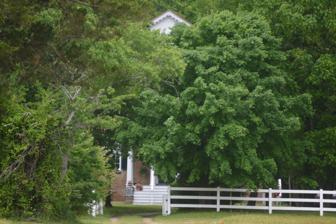
Building: Aberdeen (Disputanta, Virginia)
Country: United States of America
Year built: 1810
Historic house in Virginia, United States This article is about the plantation home in Disputanta, Virginia. For other uses of Aberdeen, see Aberdeen (disambiguation) . United States historic place Aberdeen U.S. National Register of Historic Places Virginia Landmarks Register Roadside view of the house Show map of Virginia Show map of the United States Location 15301 State Route 10 , Disputanta , Virginia Coordinates 37°13′35″N 77°08′43″W / 37.22639°N 77.14528°W / 37.22639; -77.14528 Area 378 acres (153 ha) Built c. 1810 ( 1810 ) Architectural style Mid 19th Century Revival NRHP reference No. 01001569 VLR No. 074-0001 Significant dates Added to NRHP February 11, 2002 Designated VLR September 12, 2001 Aberdeen is a historic plantation house located several miles north of Disputanta , Prince George County, Virginia . It was built sometime between 1790 and 1810, by Thomas Cocke. In 1790 Thomas inherited a 1,685-acre portion of his father's estate, Bonnacord, which he named "Aberdeen." Thomas's brother, John P. Cocke, inherited the remainder of Bonnacord. Thomas married Sarah Colley, daughter of Nathaniel and Martha Batte Colley of Tar Bay Plantation located about five miles west of Bonnacord. Architecture Aberdeen is an imposing brick temple-form house. The main facade features an imposing pediment finished with horizontal flush sheathing. The walls are laid in Flemish bond with flat arches over the openings. A diminutive portico with Doric order columns is the central feature. It, and the main roof have cornices with block modillions. A lateral hall runs across the entire front of the house, which is reflected in the side elevations that each have a door and two windows on the first floor below three windows on the second floor. Aberdeen is one of a group of houses in Virginia that have this plan and front elevation. They occur over a long period and are scattered randomly across the state. Aberdeen also features important Federal interior woodwork in remarkably in undisturbed condition. The house sits in a picturesque grove of trees in front of woodland and wetlands. Between the fenced yard and the main road are flat farm fields typical of Tidewater Virginia still in cultivation, as they have been for at least three centuries. On these and other fields, Thomas Cocke and his close friend Edmund Ruffin conducted experiments in fertilization that led to Ruffin's publications that revolutionized agriculture. Aberdeen was listed on the National Register of Historic Places in 2002. References